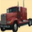
Label: truck